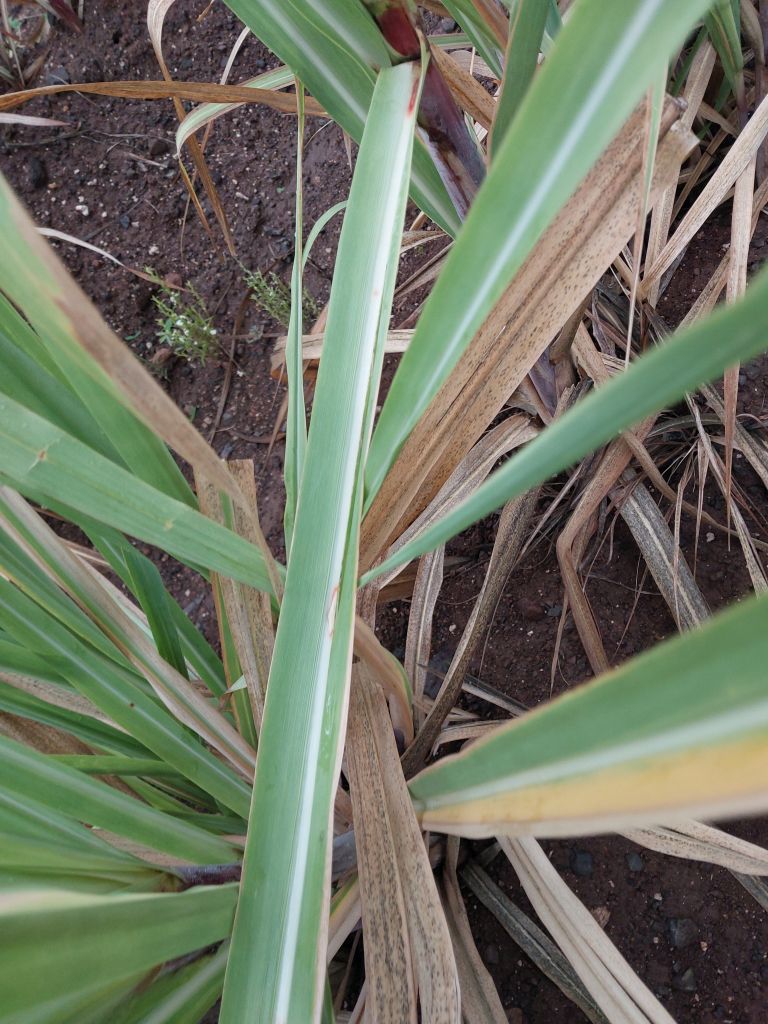
Label: Brown Spot